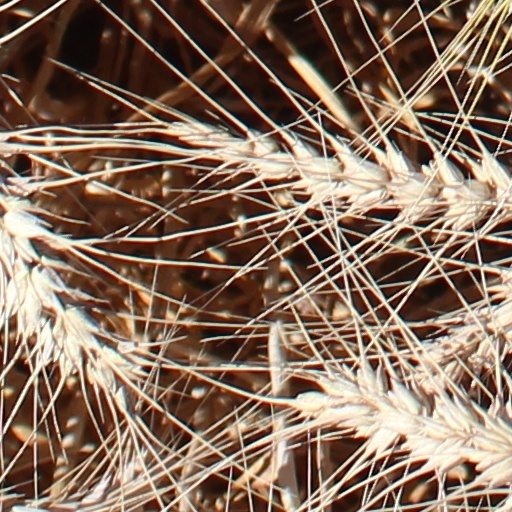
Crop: wheat